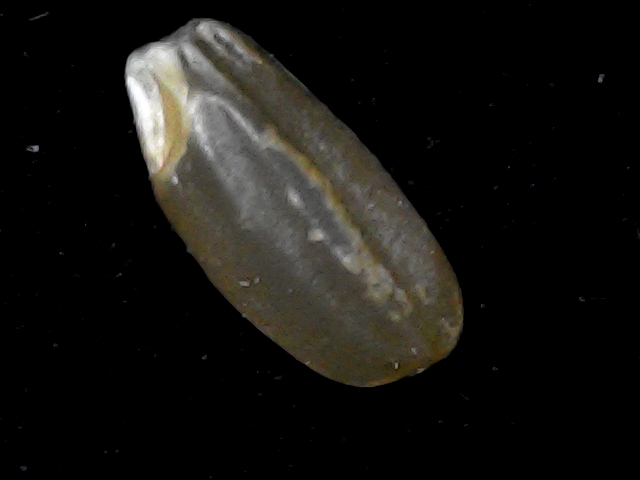
Rice variety: BD76